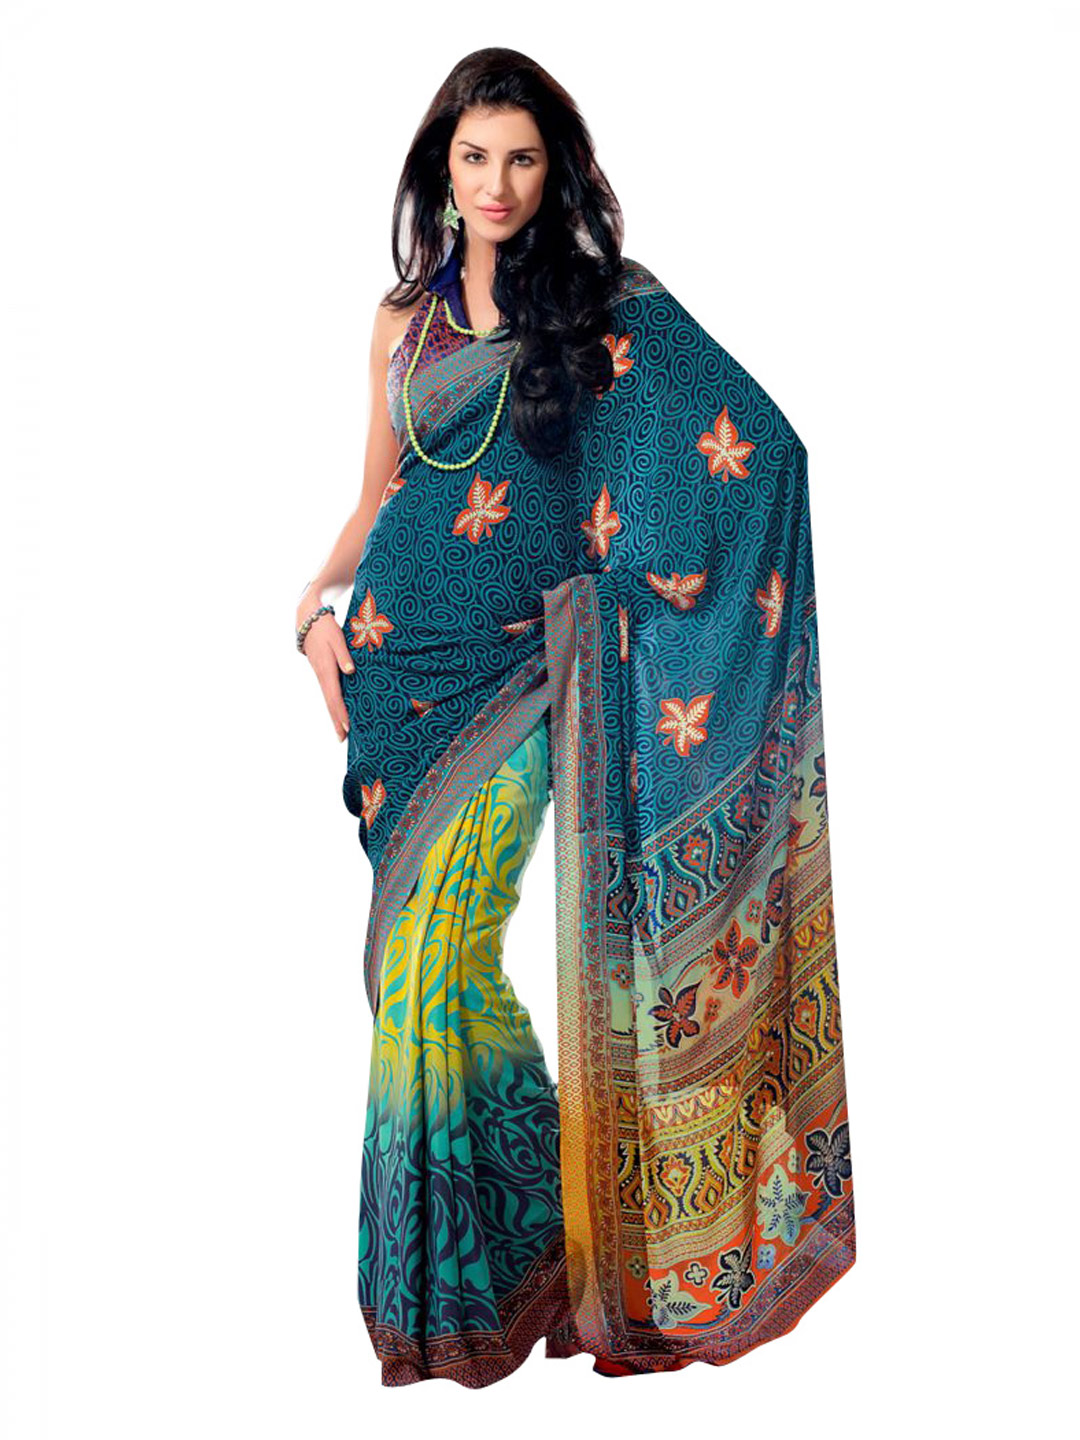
Prafful Yellow & Blue Sari
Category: Apparel / Saree / Sarees
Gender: Women
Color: Blue
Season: Fall 2012
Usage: Ethnic